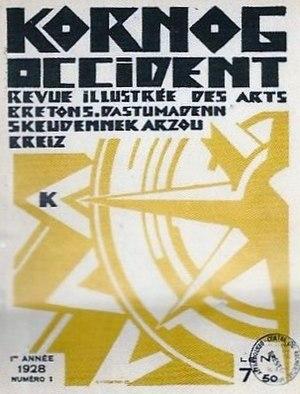
La première page du premier numéro de la revue Kornog, revue du mouvement Seiz Breur, en 1928.
Les Seiz Breur forment un mouvement artistique créé par un groupe d'artistes bretons entre les deux guerres mondiales. Il s'agit d'une union par cooptation lancée en 1923 qui regroupa jusqu'à cinquante artistes sous le nom breton de Ar Seiz Breur, puis, à partir de 1927, de Unvaniezh ar Seiz Breur, avant d'être dissous en 1947. Ce mouvement, précurseur de l’art celto-breton moderne, a exercé une influence qui se fait sentir, encore aujourd’hui, dans la création et la culture bretonnes.